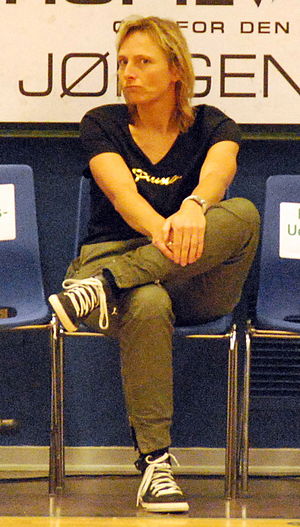
Susanne Munk Wilbek
Susanne Munk Wilbek i september 2011.
Tidligere håndboldspiller og nuværende sportschef Susanne Munk Wilbek fra Viborg HK Her under en kamp mod FC Midtjylland Håndbold i Viborg Stadionhal.